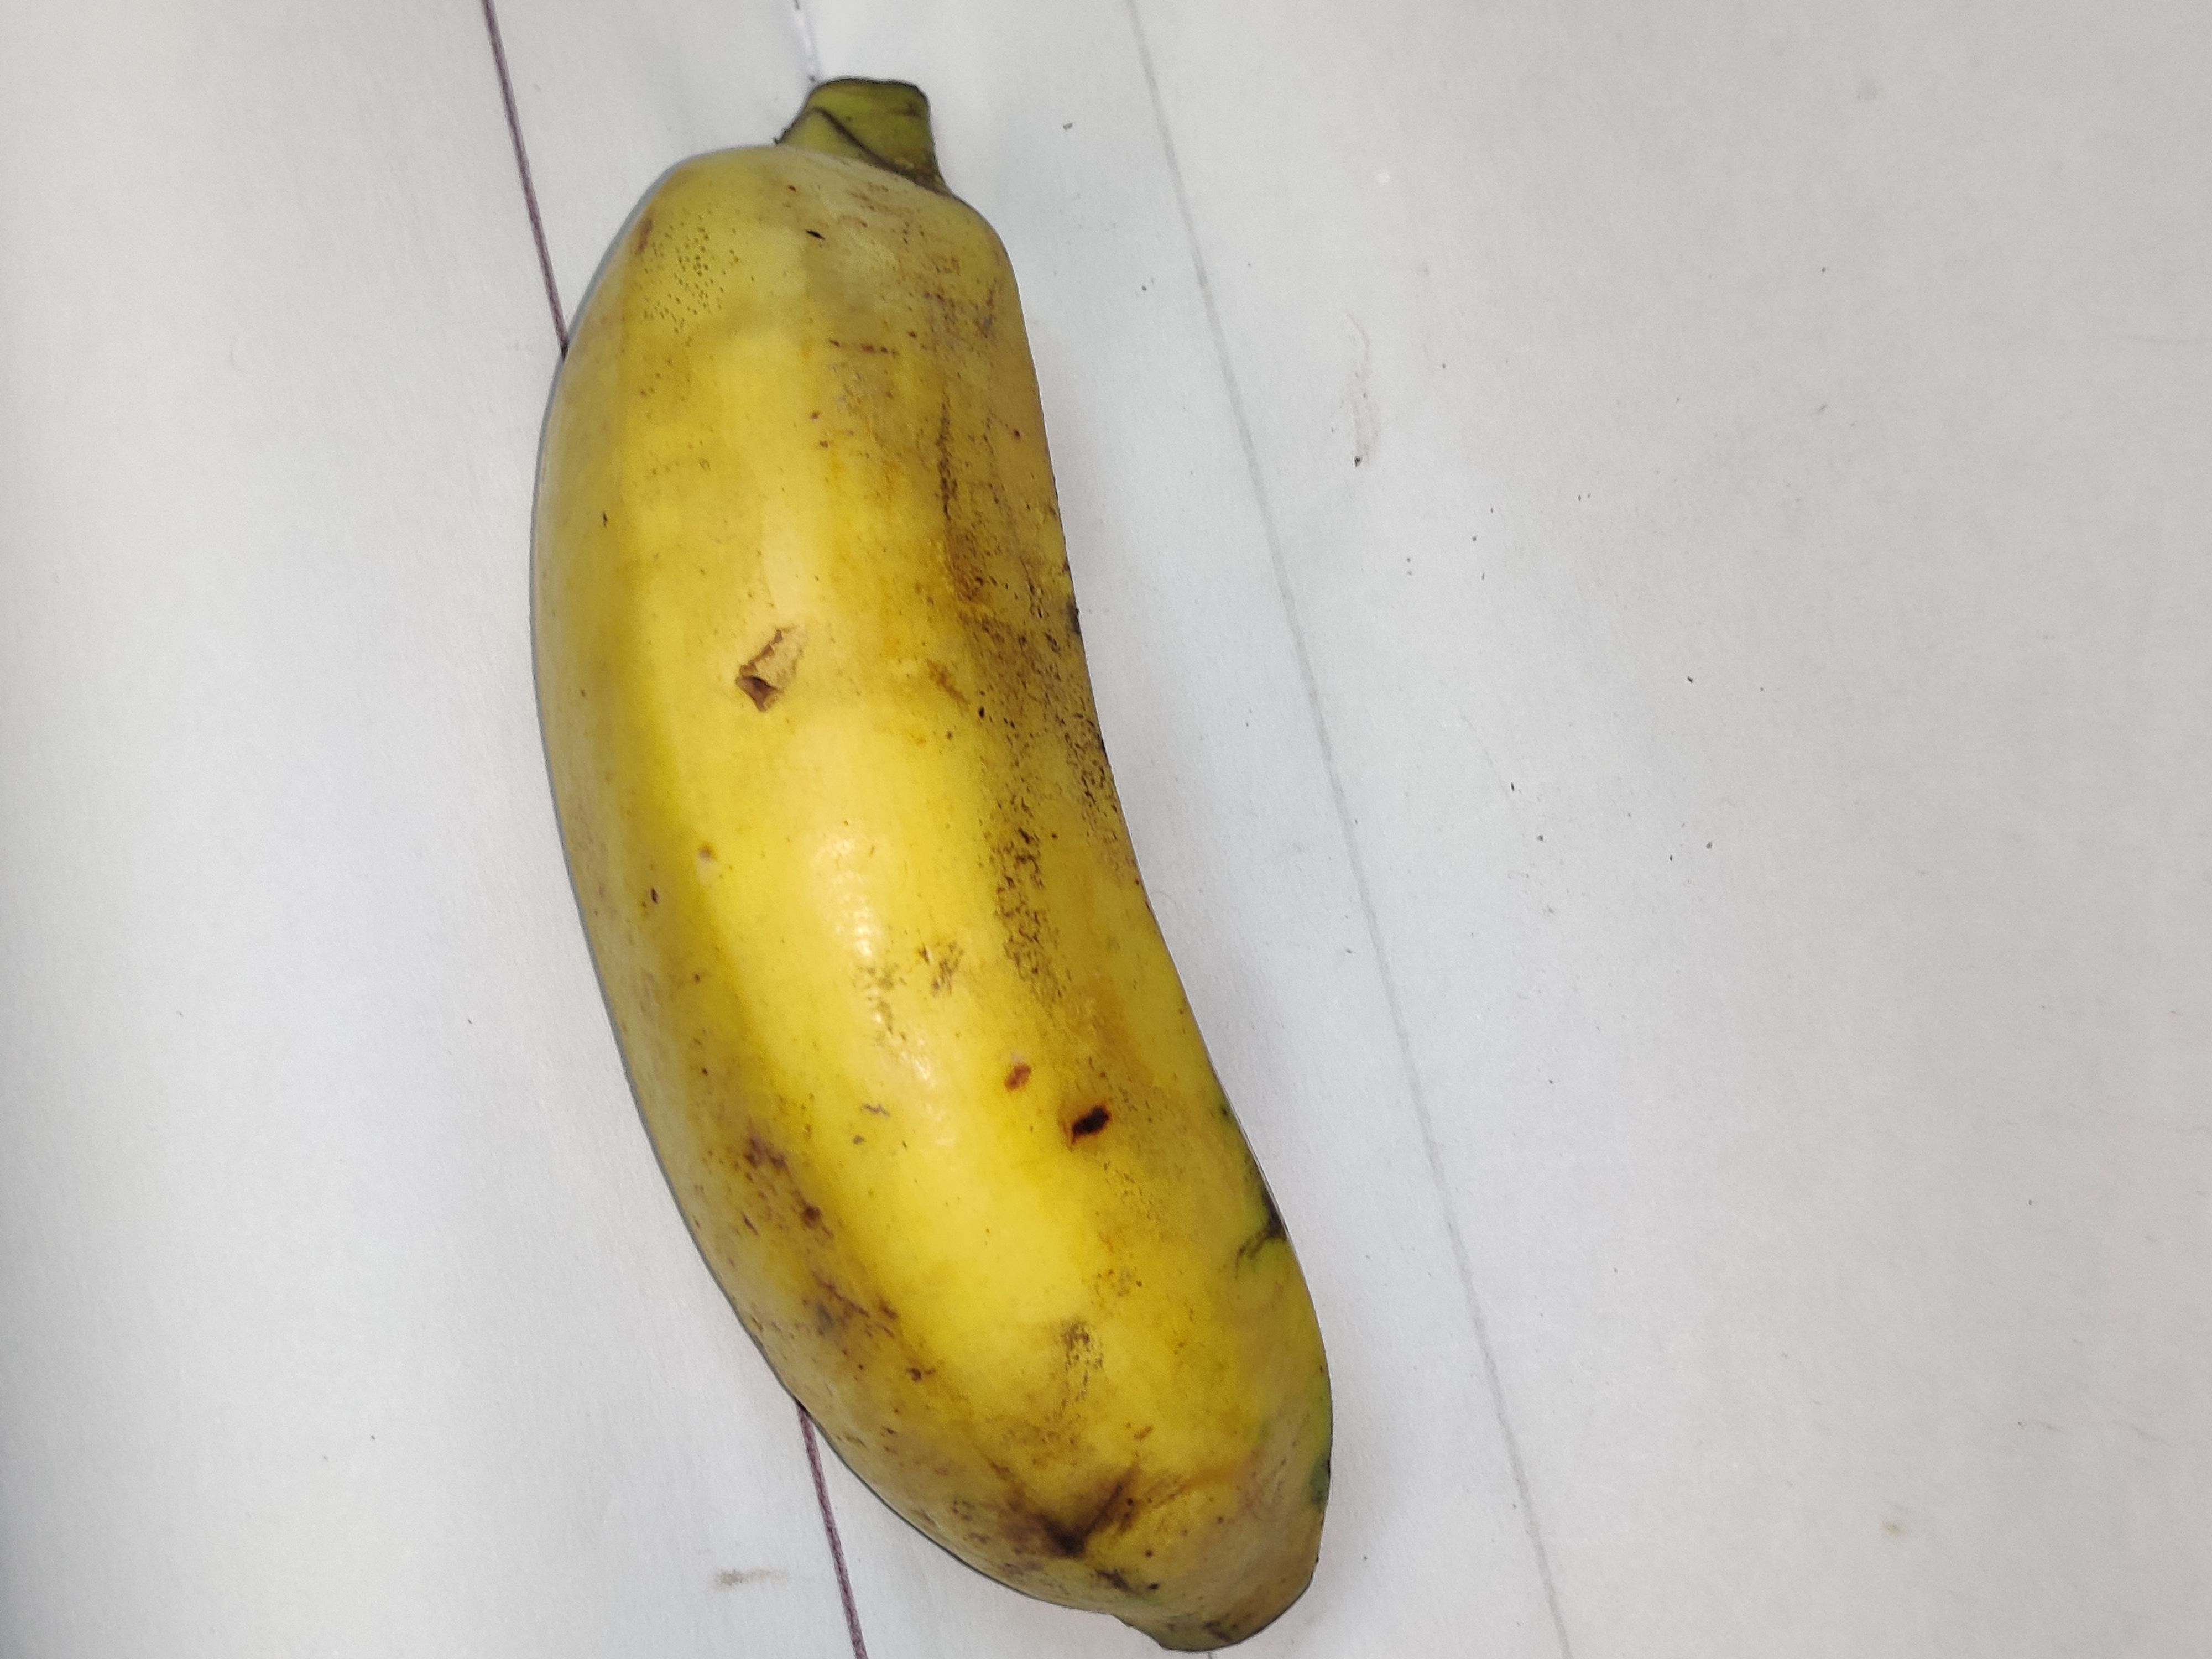
Fruit: banana
Grade: 1st-grade